History of the web browser

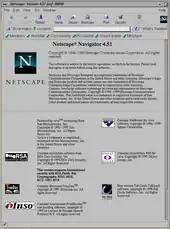
Netscape Navigator 4.51

In 1996, Netscape's share of the browser market reached 86% (with Internet Explorer approaching 10%); but then Microsoft began integrating its browser with its operating system and bundling deals with OEMs. Within 4 years of its release IE had 75% of the browser market and by 1999 it had 99% of the market. Although Microsoft has since faced antitrust litigation on these charges, the browser wars effectively ended once it was clear that Netscape's declining market share trend was irreversible. Prior to the release of Mac OS X, Internet Explorer for Mac and Netscape were also the primary browsers in use on the Macintosh platform.